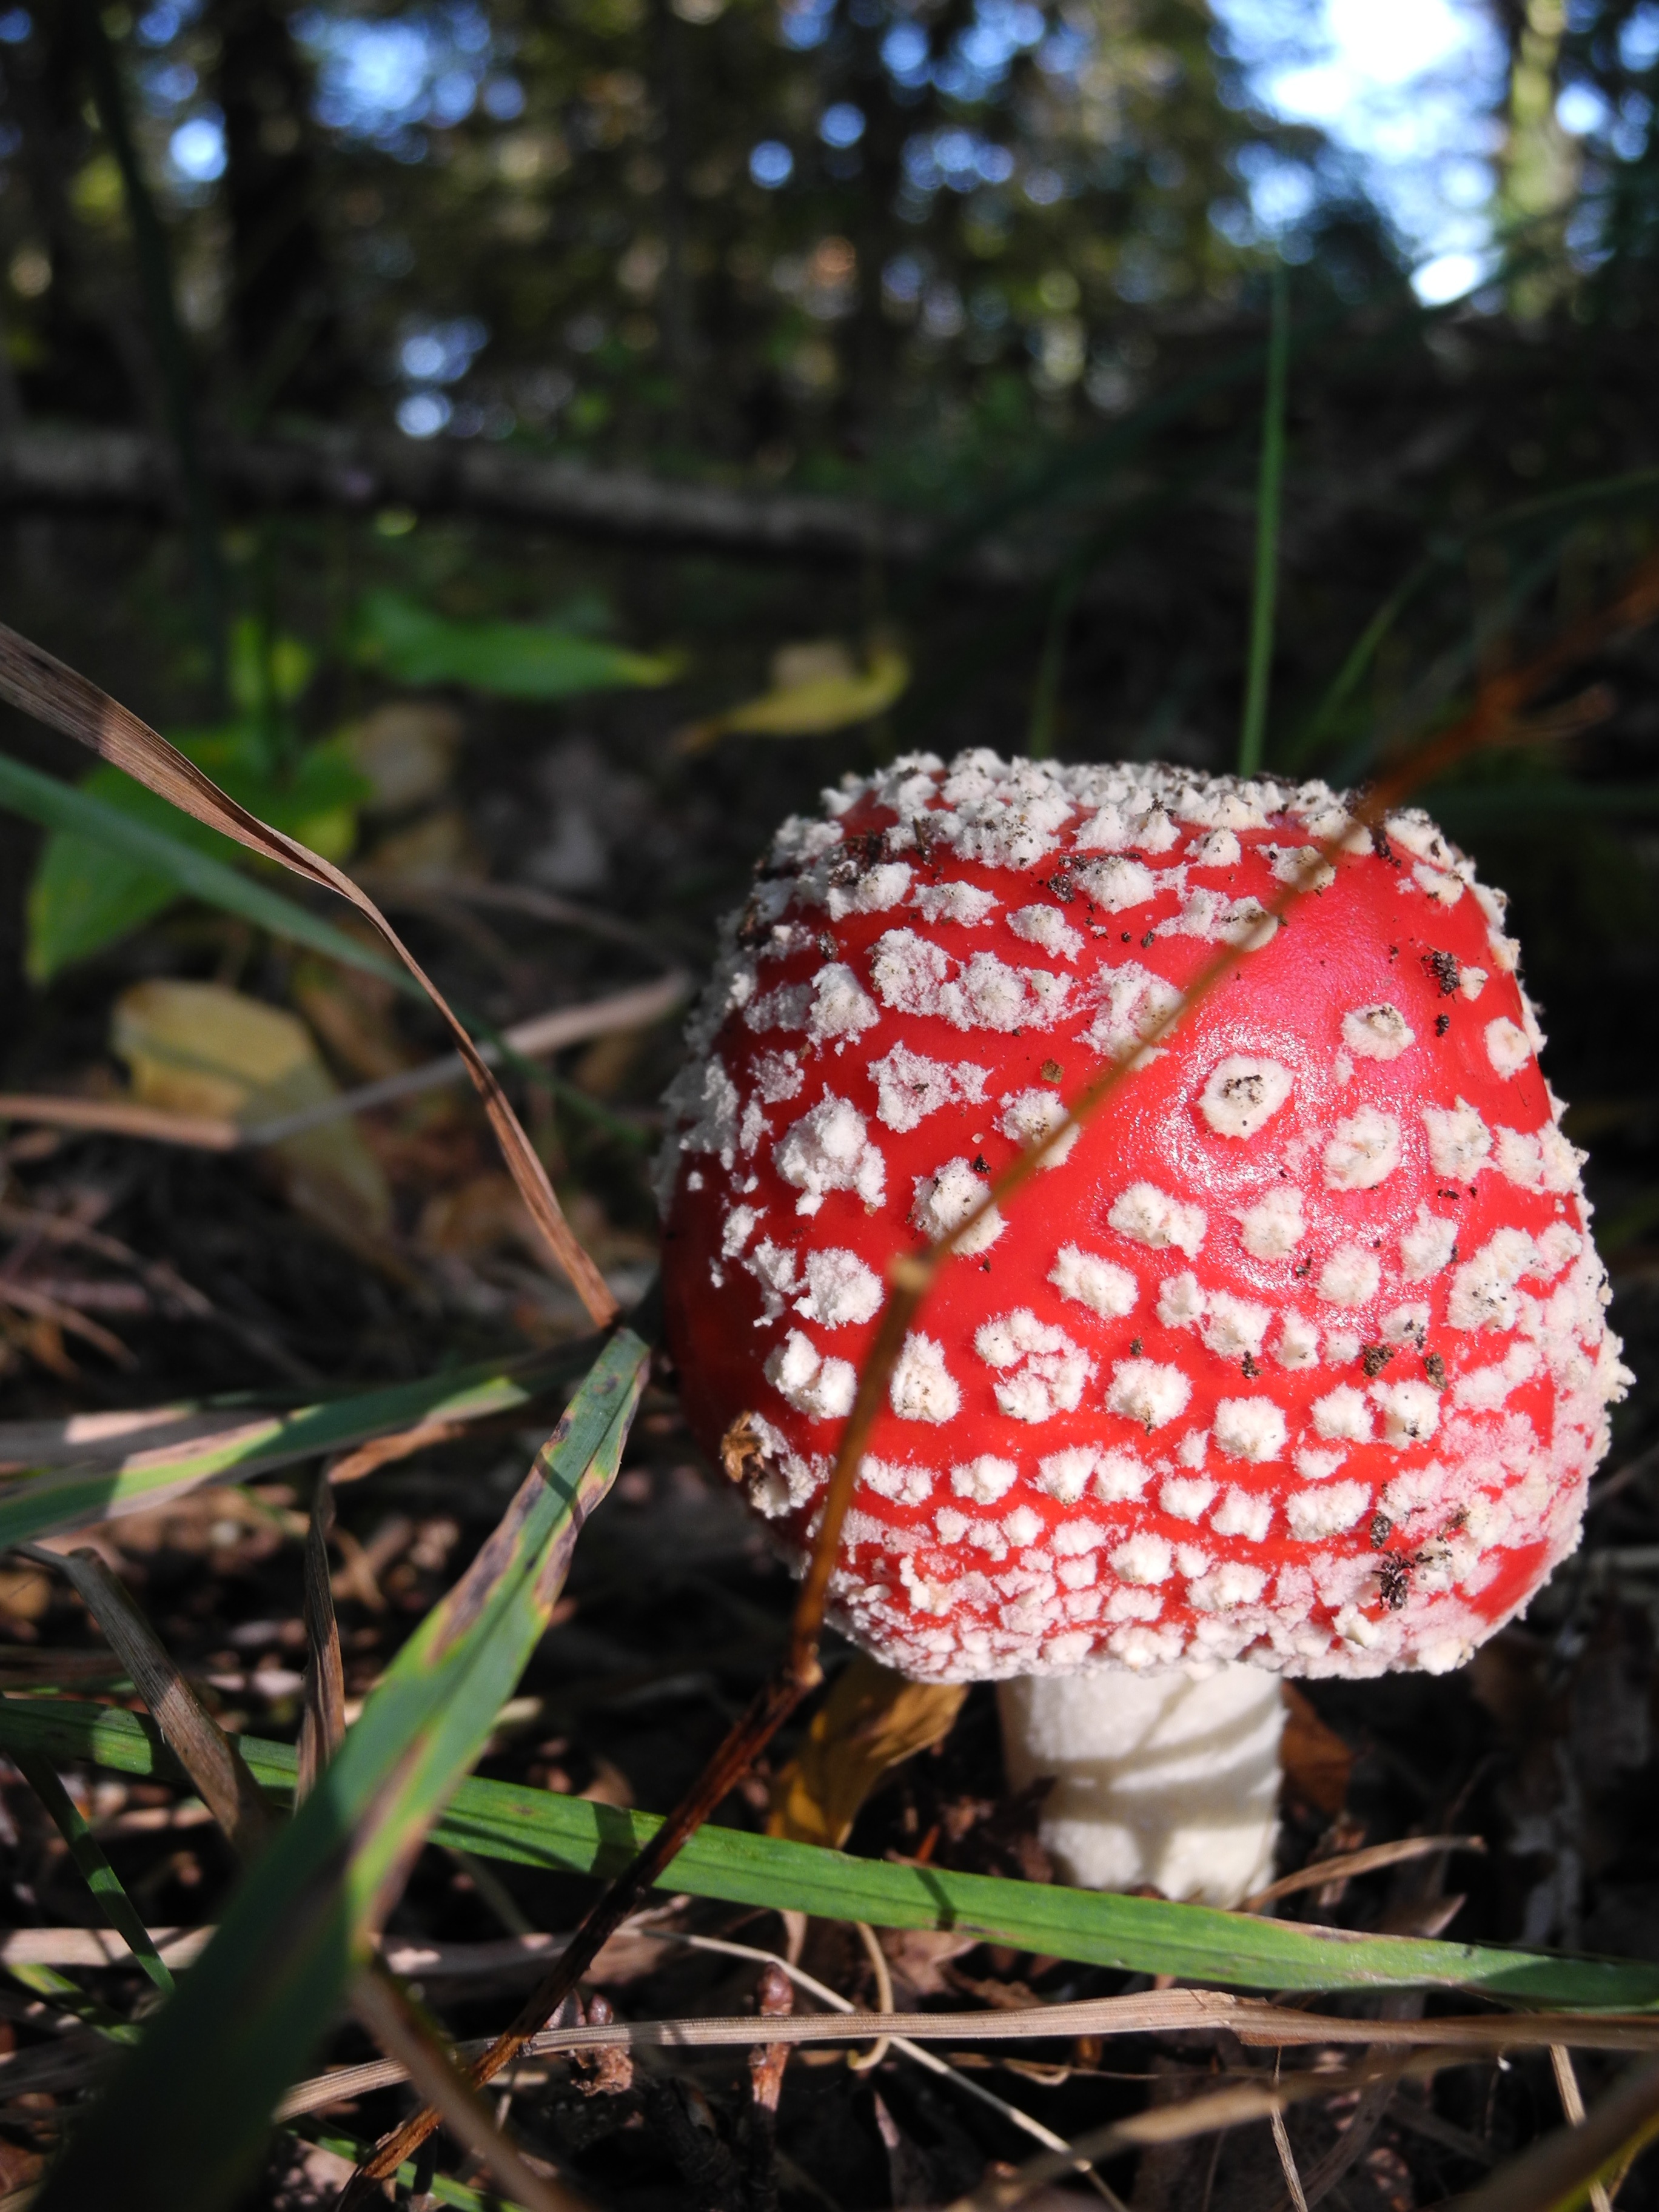
tree, nature, forest, plant, morning, leaf, flower, pattern, red, autumn, botany, mushroom, flora, deciduous forest, fly agaric, woodland, amanita muscaria, hamburg, duvenstedter brook, please donate, coffee donation, paypal, please appreciate